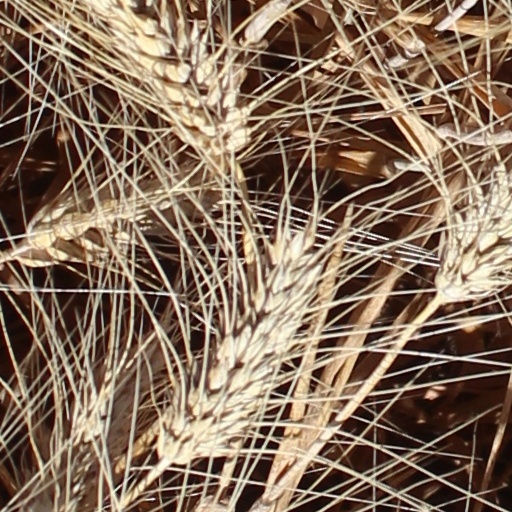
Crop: wheat